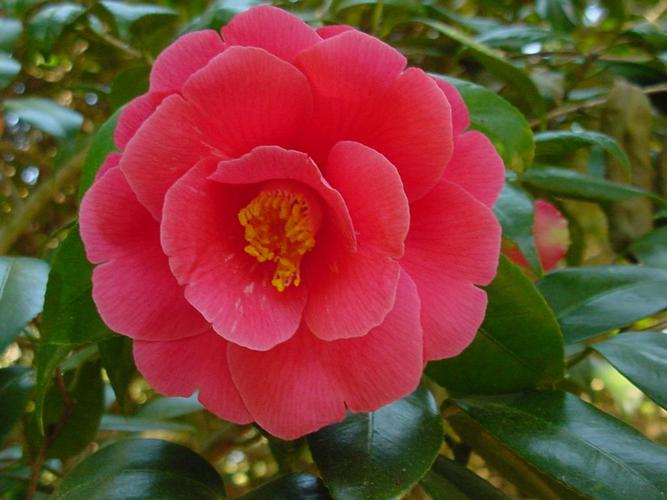
Label: camellia